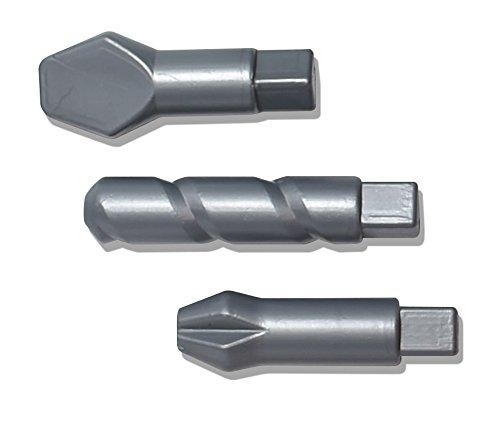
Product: Maxx Action Power Tools Drill with Realistic Drilling Movement and Drill Bit Accessories
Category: Toys & Games | Dress Up & Pretend Play | Pretend Play | Play Tools
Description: Plays well with other Maxx Action toy tools and construction sets.
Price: $14.55